Earthquake engineering

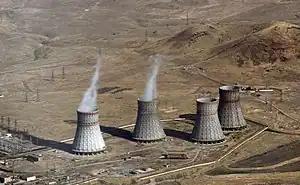
The Metsamor Nuclear Power Plant was closed after the 1988 Armenian earthquake.

The most significant feature in the SDC design philosophy is a shift from a "force-based assessment" of seismic demand to a "displacement-based assessment" of demand and capacity. Thus, the newly adopted displacement approach is based on comparing the "elastic displacement" demand to the "inelastic displacement" capacity of the primary structural components while ensuring a minimum level of inelastic capacity at all potential plastic hinge locations.